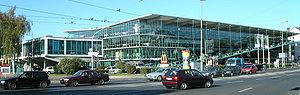
Paul Maximilian Heinrich Schneider de Esleben appelé aussi Paul Schneider-Esleben est né le 23 août 1915 à Dusseldorf et est mort le 19 mai 2005 à Fischbachau, était architecte allemand.